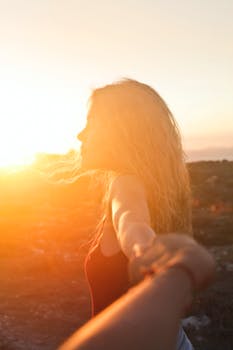
Label: No Watermark